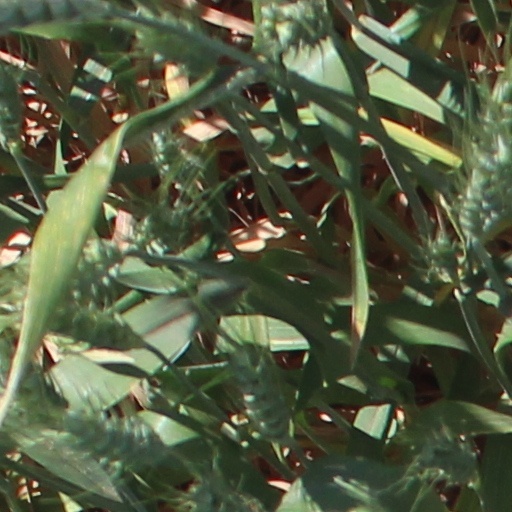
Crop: wheat